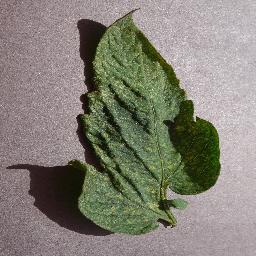
Label: Tomato___Spider_mites Two-spotted_spider_mite